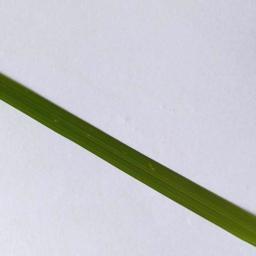
Label: Rice___Healthy